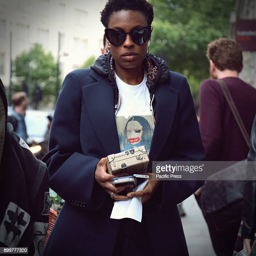
person on the street during event